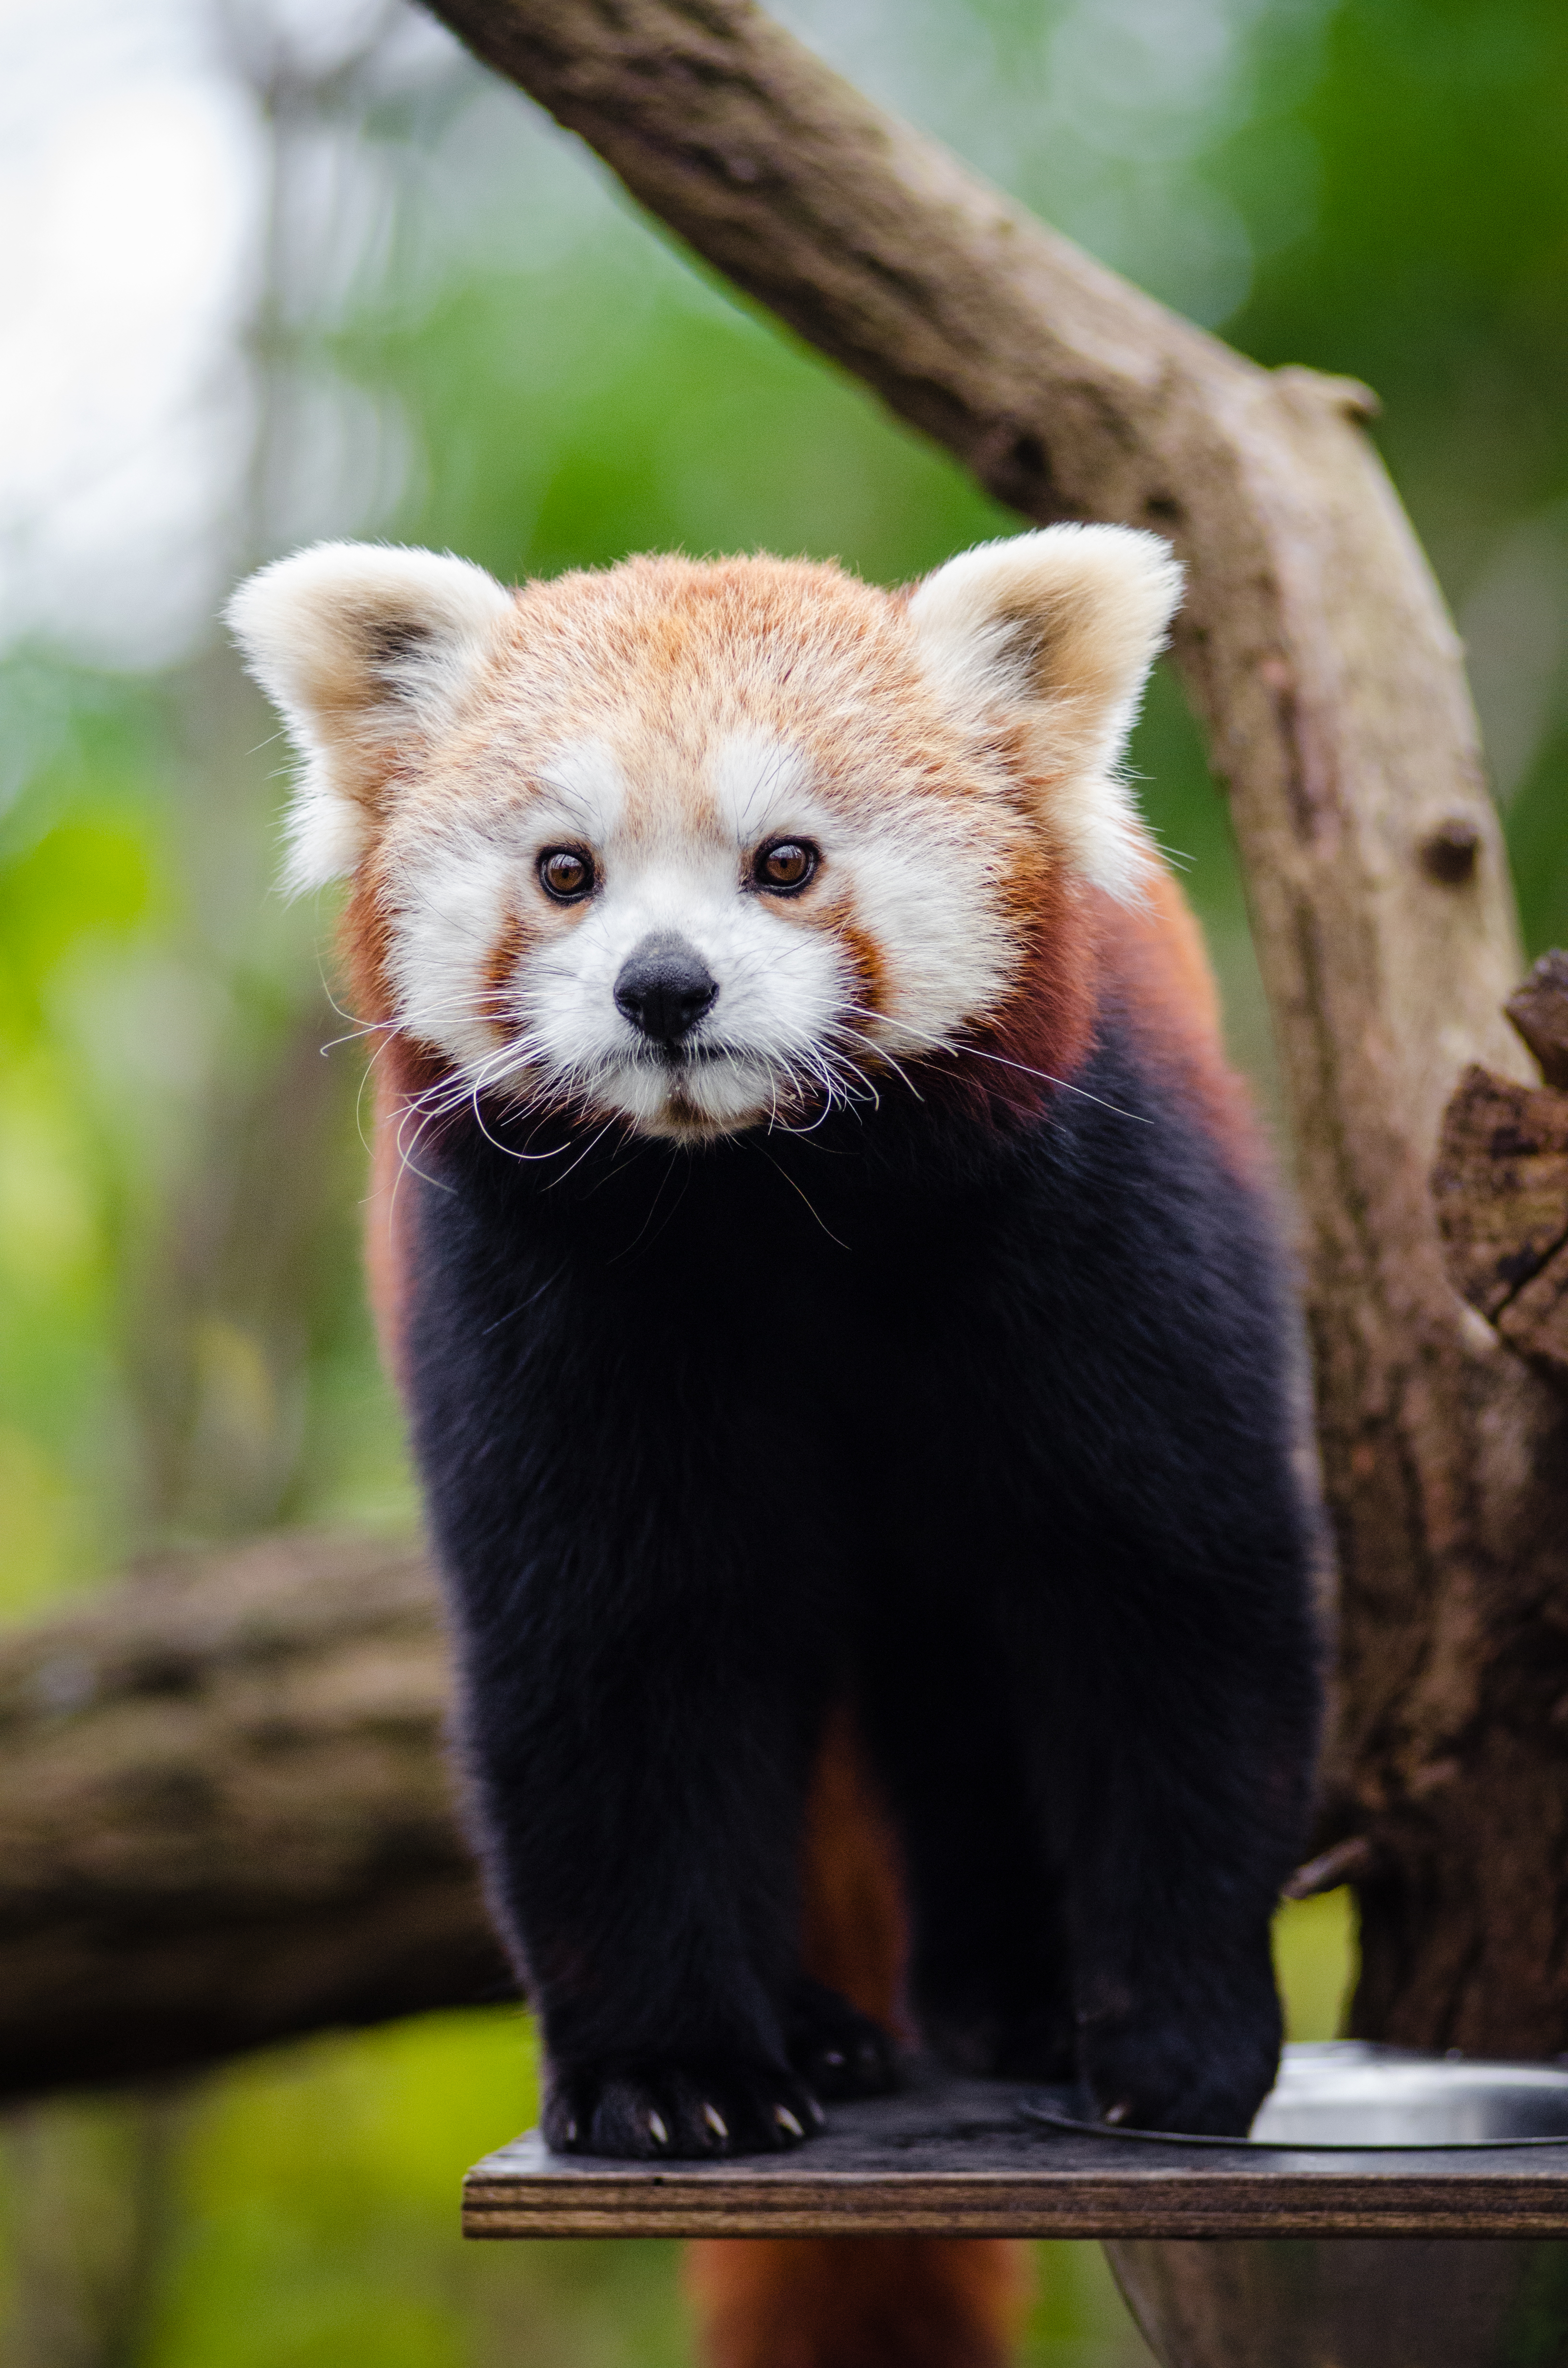
tree, nature, bokeh, vintage, sweet, fall, feet, animal, cute, female, bear, wildlife, zoo, fur, orange, young, green, high, red, foot, autumn, mammal, nikon, fauna, red panda, panda, 2015, face, nose, paw, tail, animals, ears, endangered, vertebrate, germany, deutschland, herbst, natur, paws, tier, iso, fell, gesicht, baum, adorable, bamboo, d7000, roter, kleiner, niedlich, sues, suess, species, bedrohte, tierart, tierpark, weiblich, jungtier, jung, ohren, schwanz, nase, bedroht, ailurus, fulgens, mozilla, firefox, gr n, s s, giant panda, dog breed group